Interurban

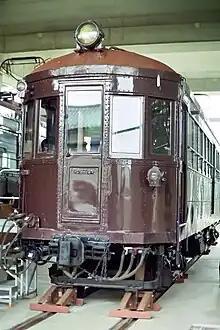
A preserved Hanshin Electric Railway Type 601 car

The development of interurbans in the late nineteenth century resulted from the convergence of two trends: improvements in electric traction, and an untapped demand for transportation in rural areas, particularly in the Midwestern United States. The 1880s saw the first successful deployments of electric traction in streetcar systems. Most of these built on the pioneering work of Frank J. Sprague, who developed an improved method for mounting an electric traction motor and using a trolley pole for pickup. Sprague's work led to widespread acceptance of electric traction for streetcar operations and end of horse-drawn trams.